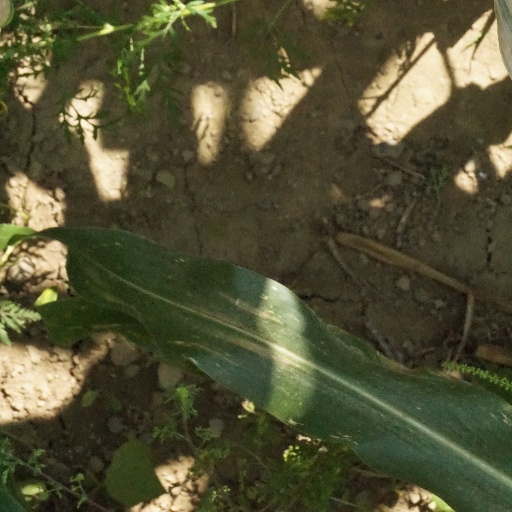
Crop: maize; corn